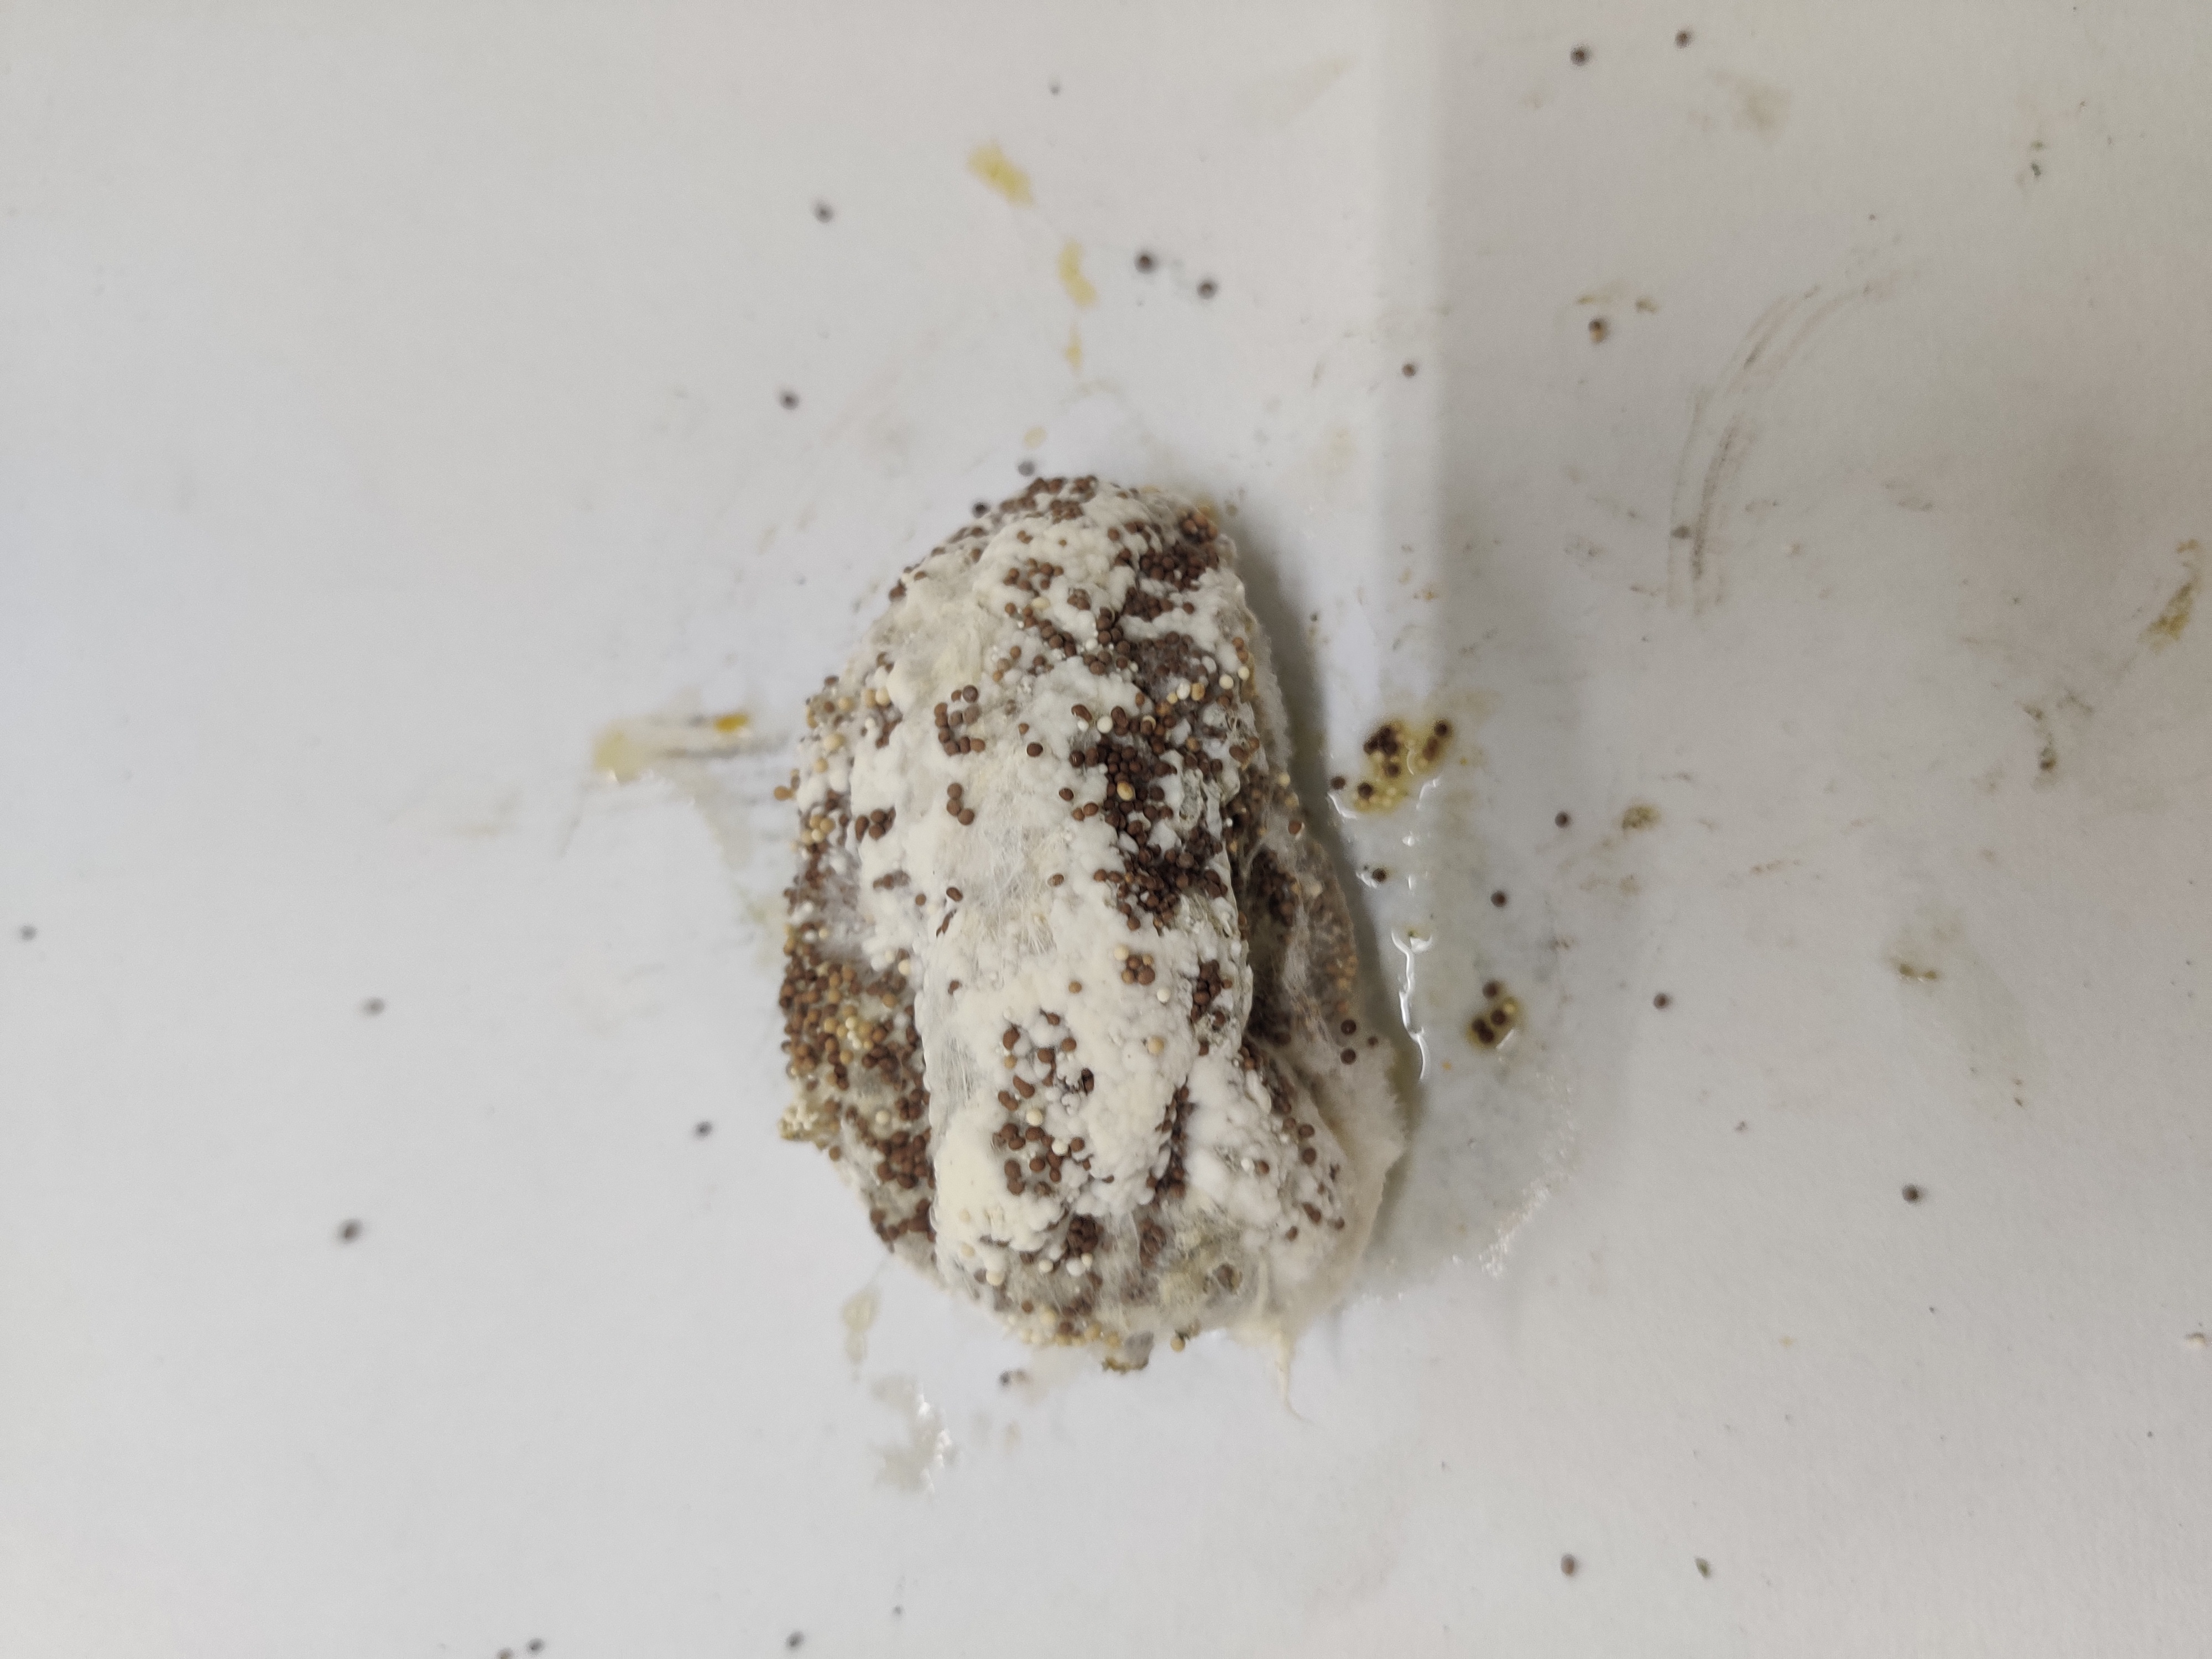
Crop: Spiny Gourd
Condition: Damaged